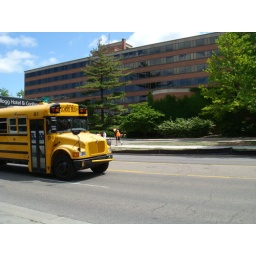
Big yellow school bus! It reminds me of the one that ran the girl down in Mean Girls, haha.